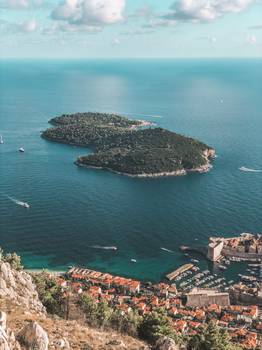
Label: No Watermark